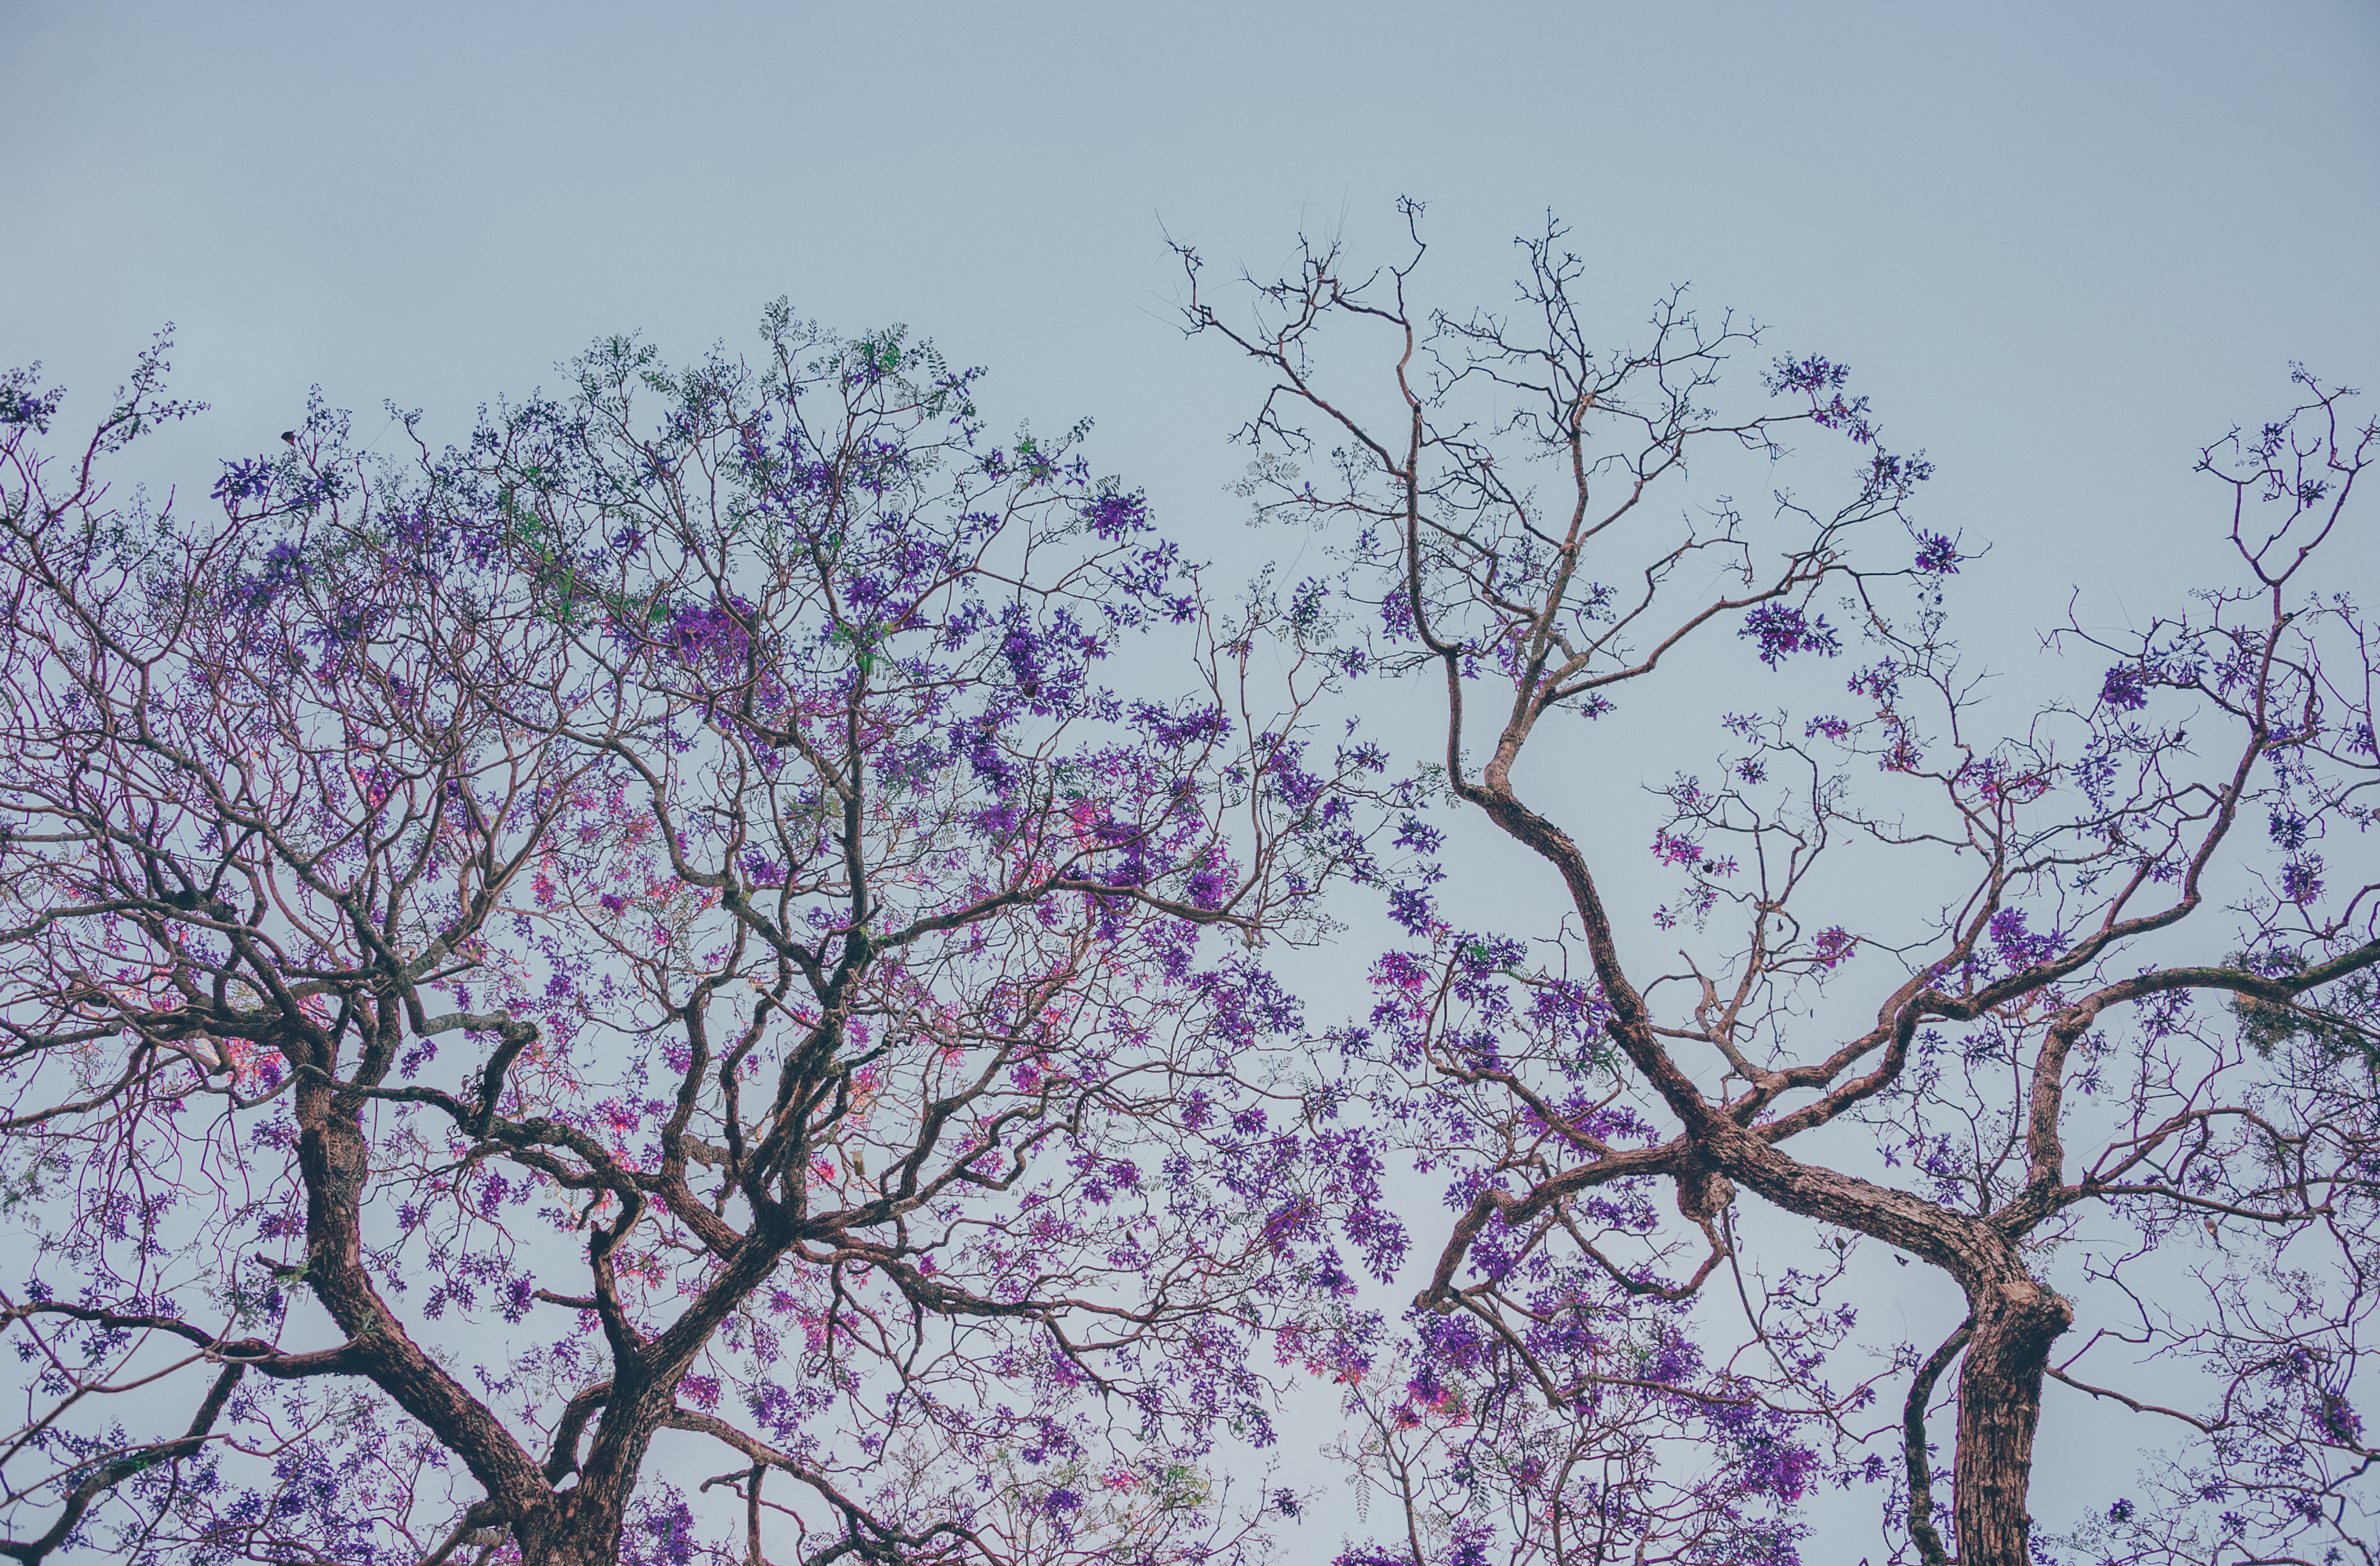
beautiful, natural, tree, branch, sky, pink, purple, blossom, woody plant, spring, flower, plant, flora, leaf, cherry blossom, twig, winter